Arthur Silver

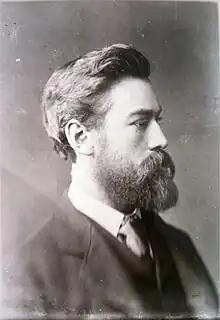
Arthur Silver (1853-1896)

Arthur Silver (1853–1896) was a designer and founder of the Silver Studio. He was born in Reading, Pennsylvania in 1853. His grandfather had been in the cabinet-making business and his father, James Silver, was an upholsterer.